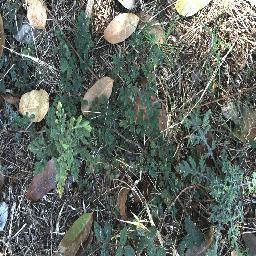
Label: parthenium